The Globe and Mail

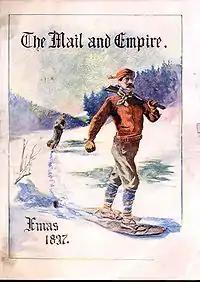
Cover for "The Mail and Empire", a newspaper and predecessor to the modern "The Globe and Mail"

The predecessor to "The Globe and Mail" was called "The Globe"; it was founded in 1844 by Scottish immigrant George Brown, who became a Father of Confederation. Brown's liberal politics led him to court the support of the Clear Grits, a precursor to the modern Liberal Party of Canada. "The Globe" began in Toronto as a weekly party organ for Brown's Reform Party, but seeing the economic gains he could make in the newspaper business, Brown soon targeted a wide audience of liberal-minded freeholders. He selected as the motto for the editorial page a quotation from Junius, "The subject who is truly loyal to the Chief Magistrate will neither advise nor submit to arbitrary measures." The quotation is carried on the editorial page to this day.